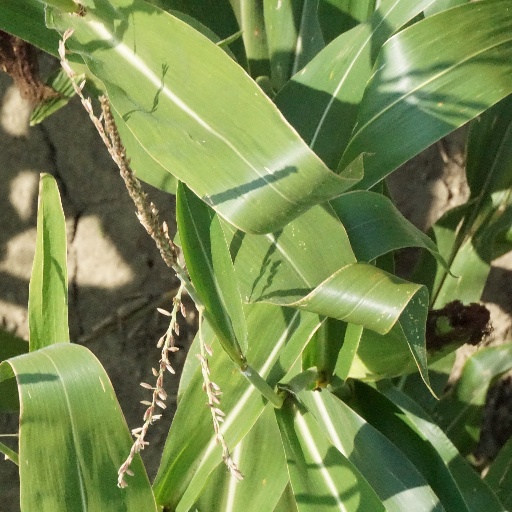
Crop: maize; corn